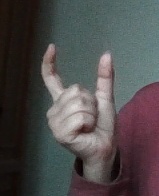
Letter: nun